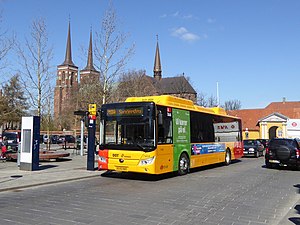
A-bus (Roskilde)
Linje 201A på Stændertorvet med Roskilde Domkirke i baggrunden.
A-busser er en type bybusser i Roskilde, der kører forholdsvis ofte og er let tilgængelige i kraft af mange stoppesteder. A-busserne er gule og kan kendes på deres røde hjørner.